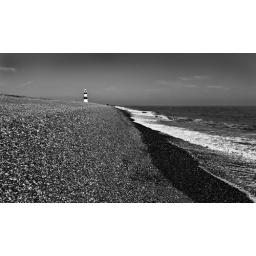
Shingle beach at Orford Ness with the lighthouse in the distance